Haroon Bhorat

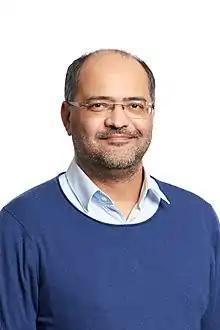

Haroon Bhorat is Professor of Economics and Director of the Development Policy Research Unit (DPRU) at the University of Cape Town. His area of research has concentrated on labour economics and poverty/income distribution mainly in his native South Africa, and recently, been expanded to other parts of Africa.